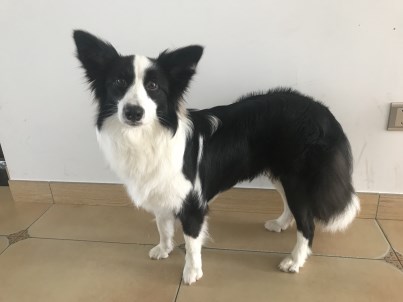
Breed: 2594-n000109-Border_collie